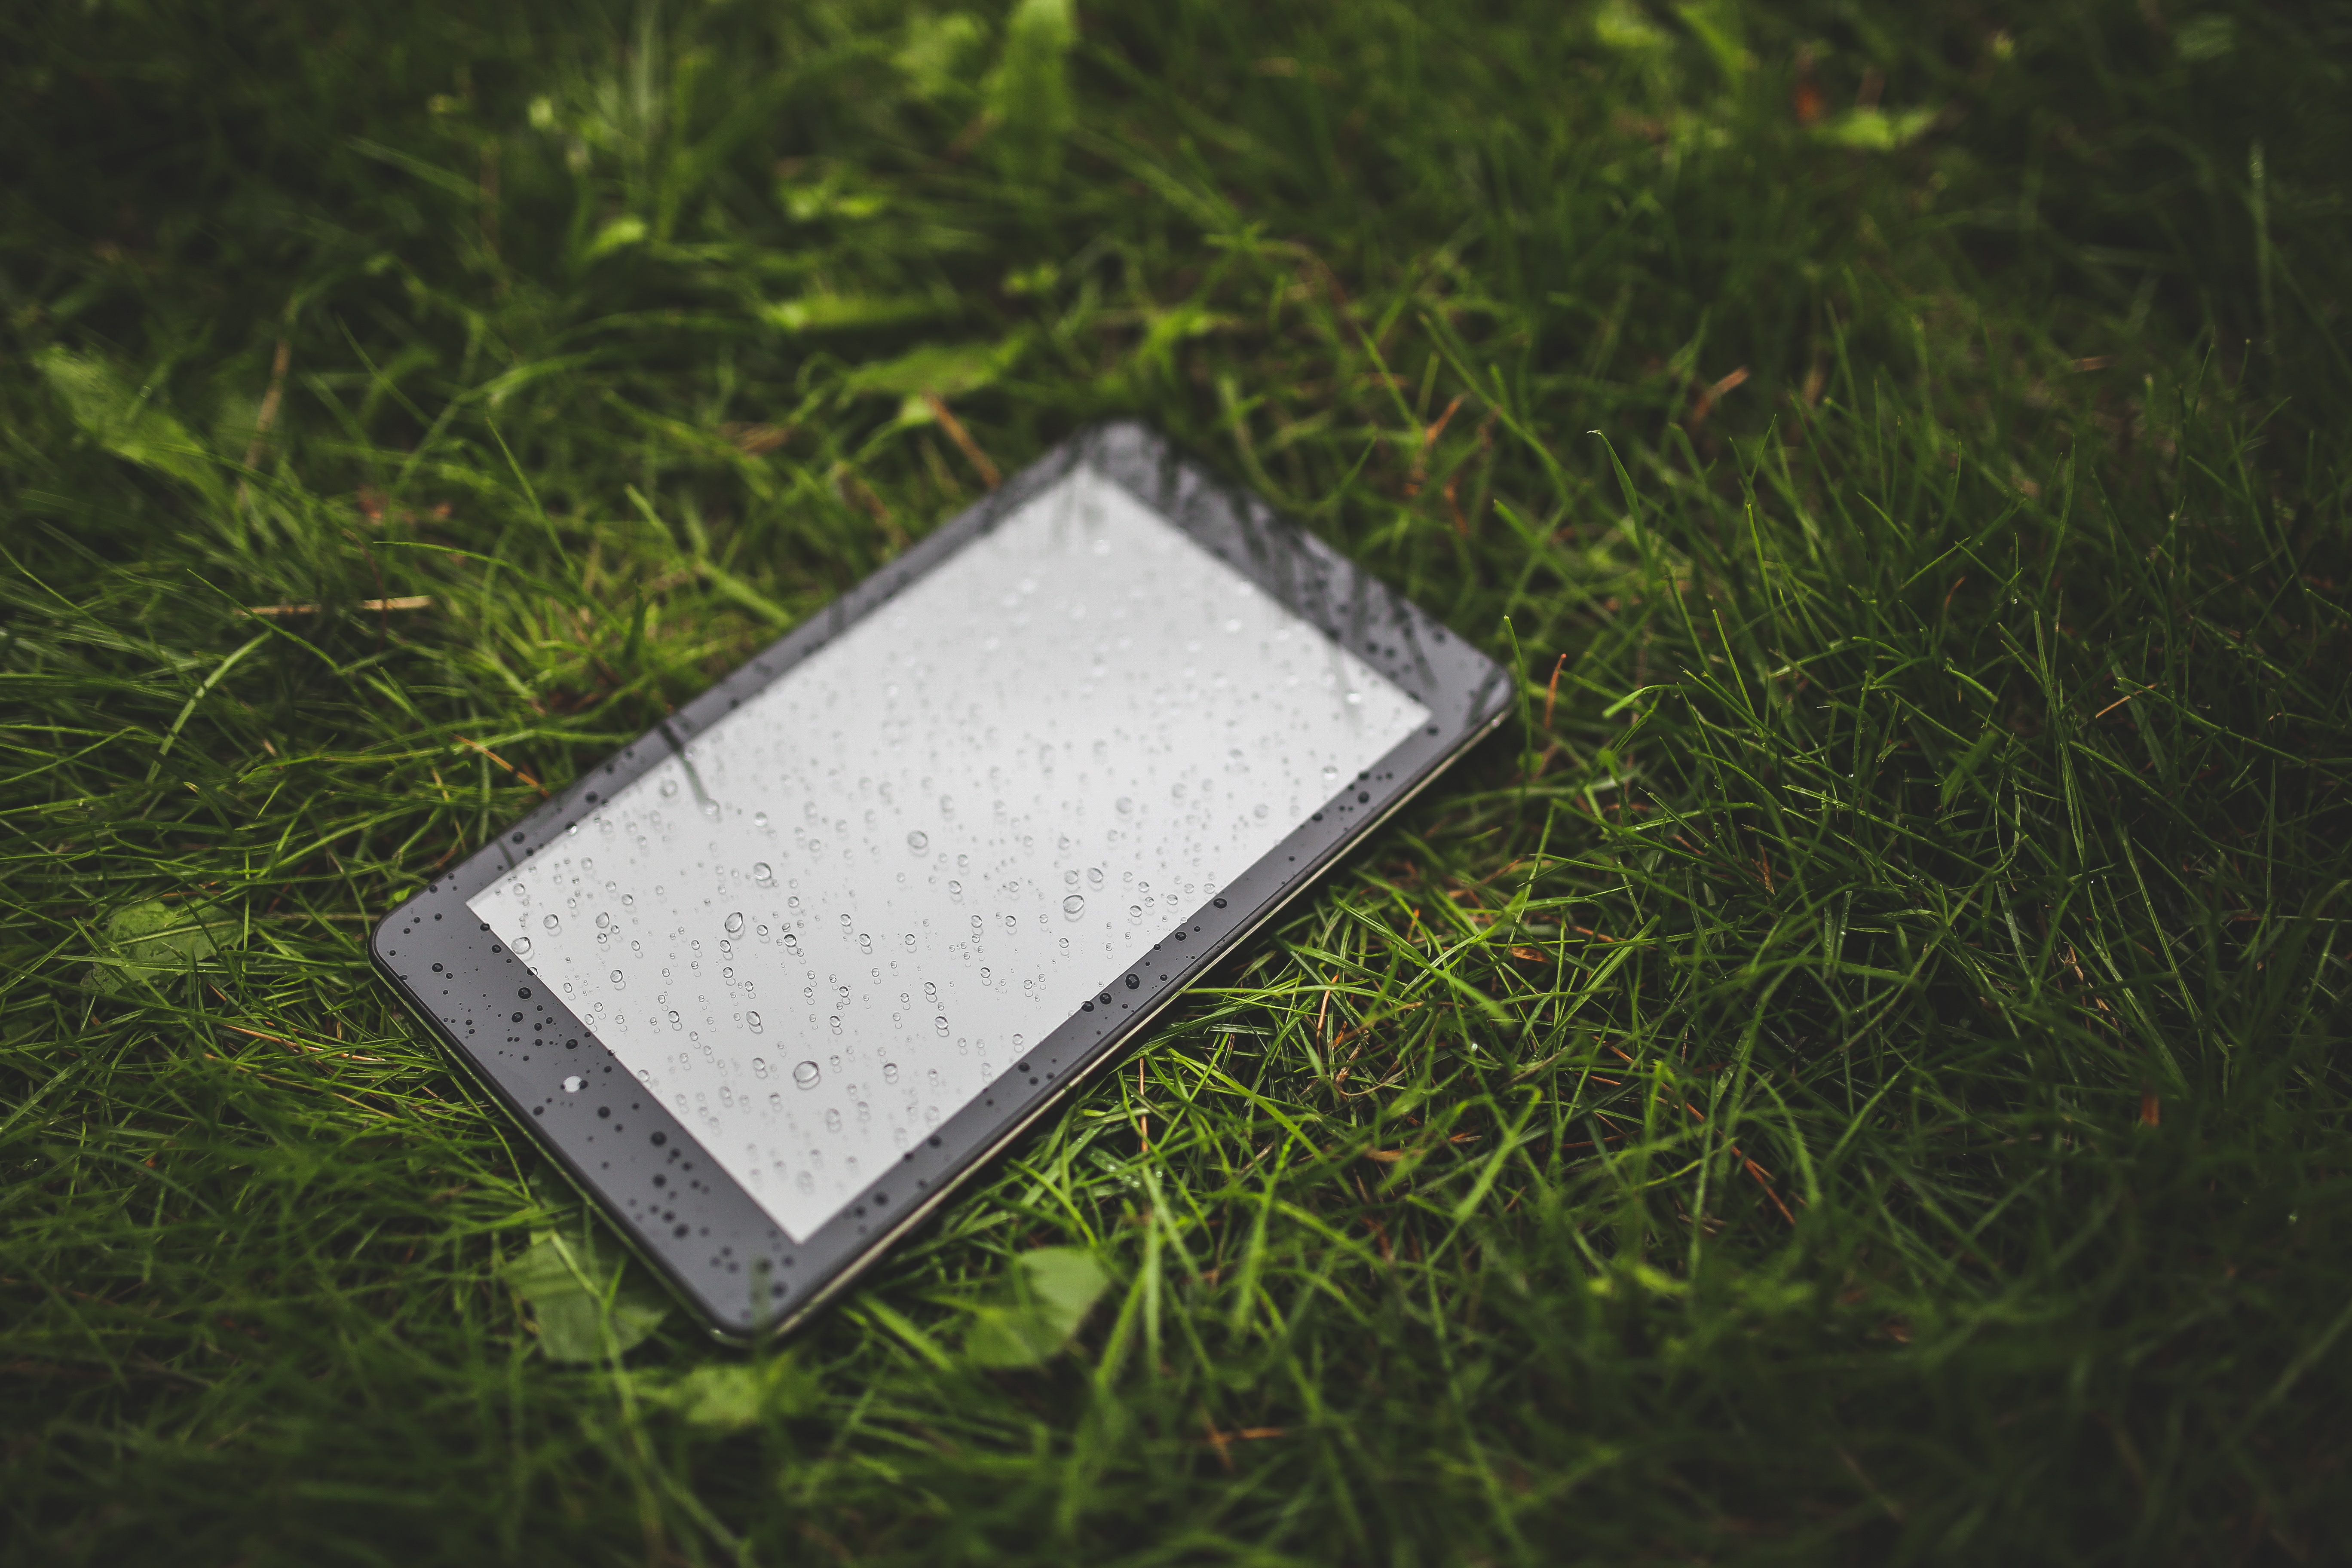
grass, technology, lawn, rain, leaf, wet, tablet, green, soil